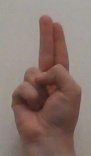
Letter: taa